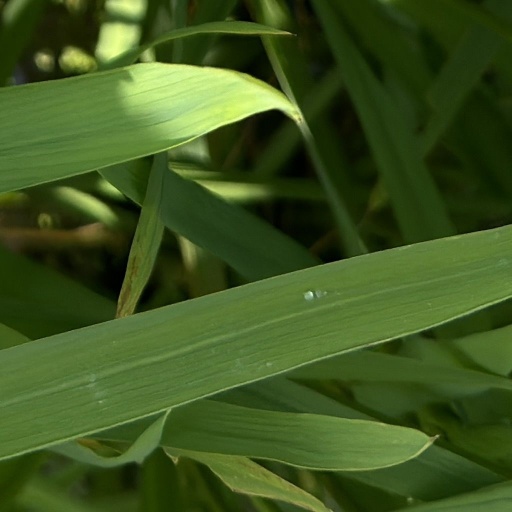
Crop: rice